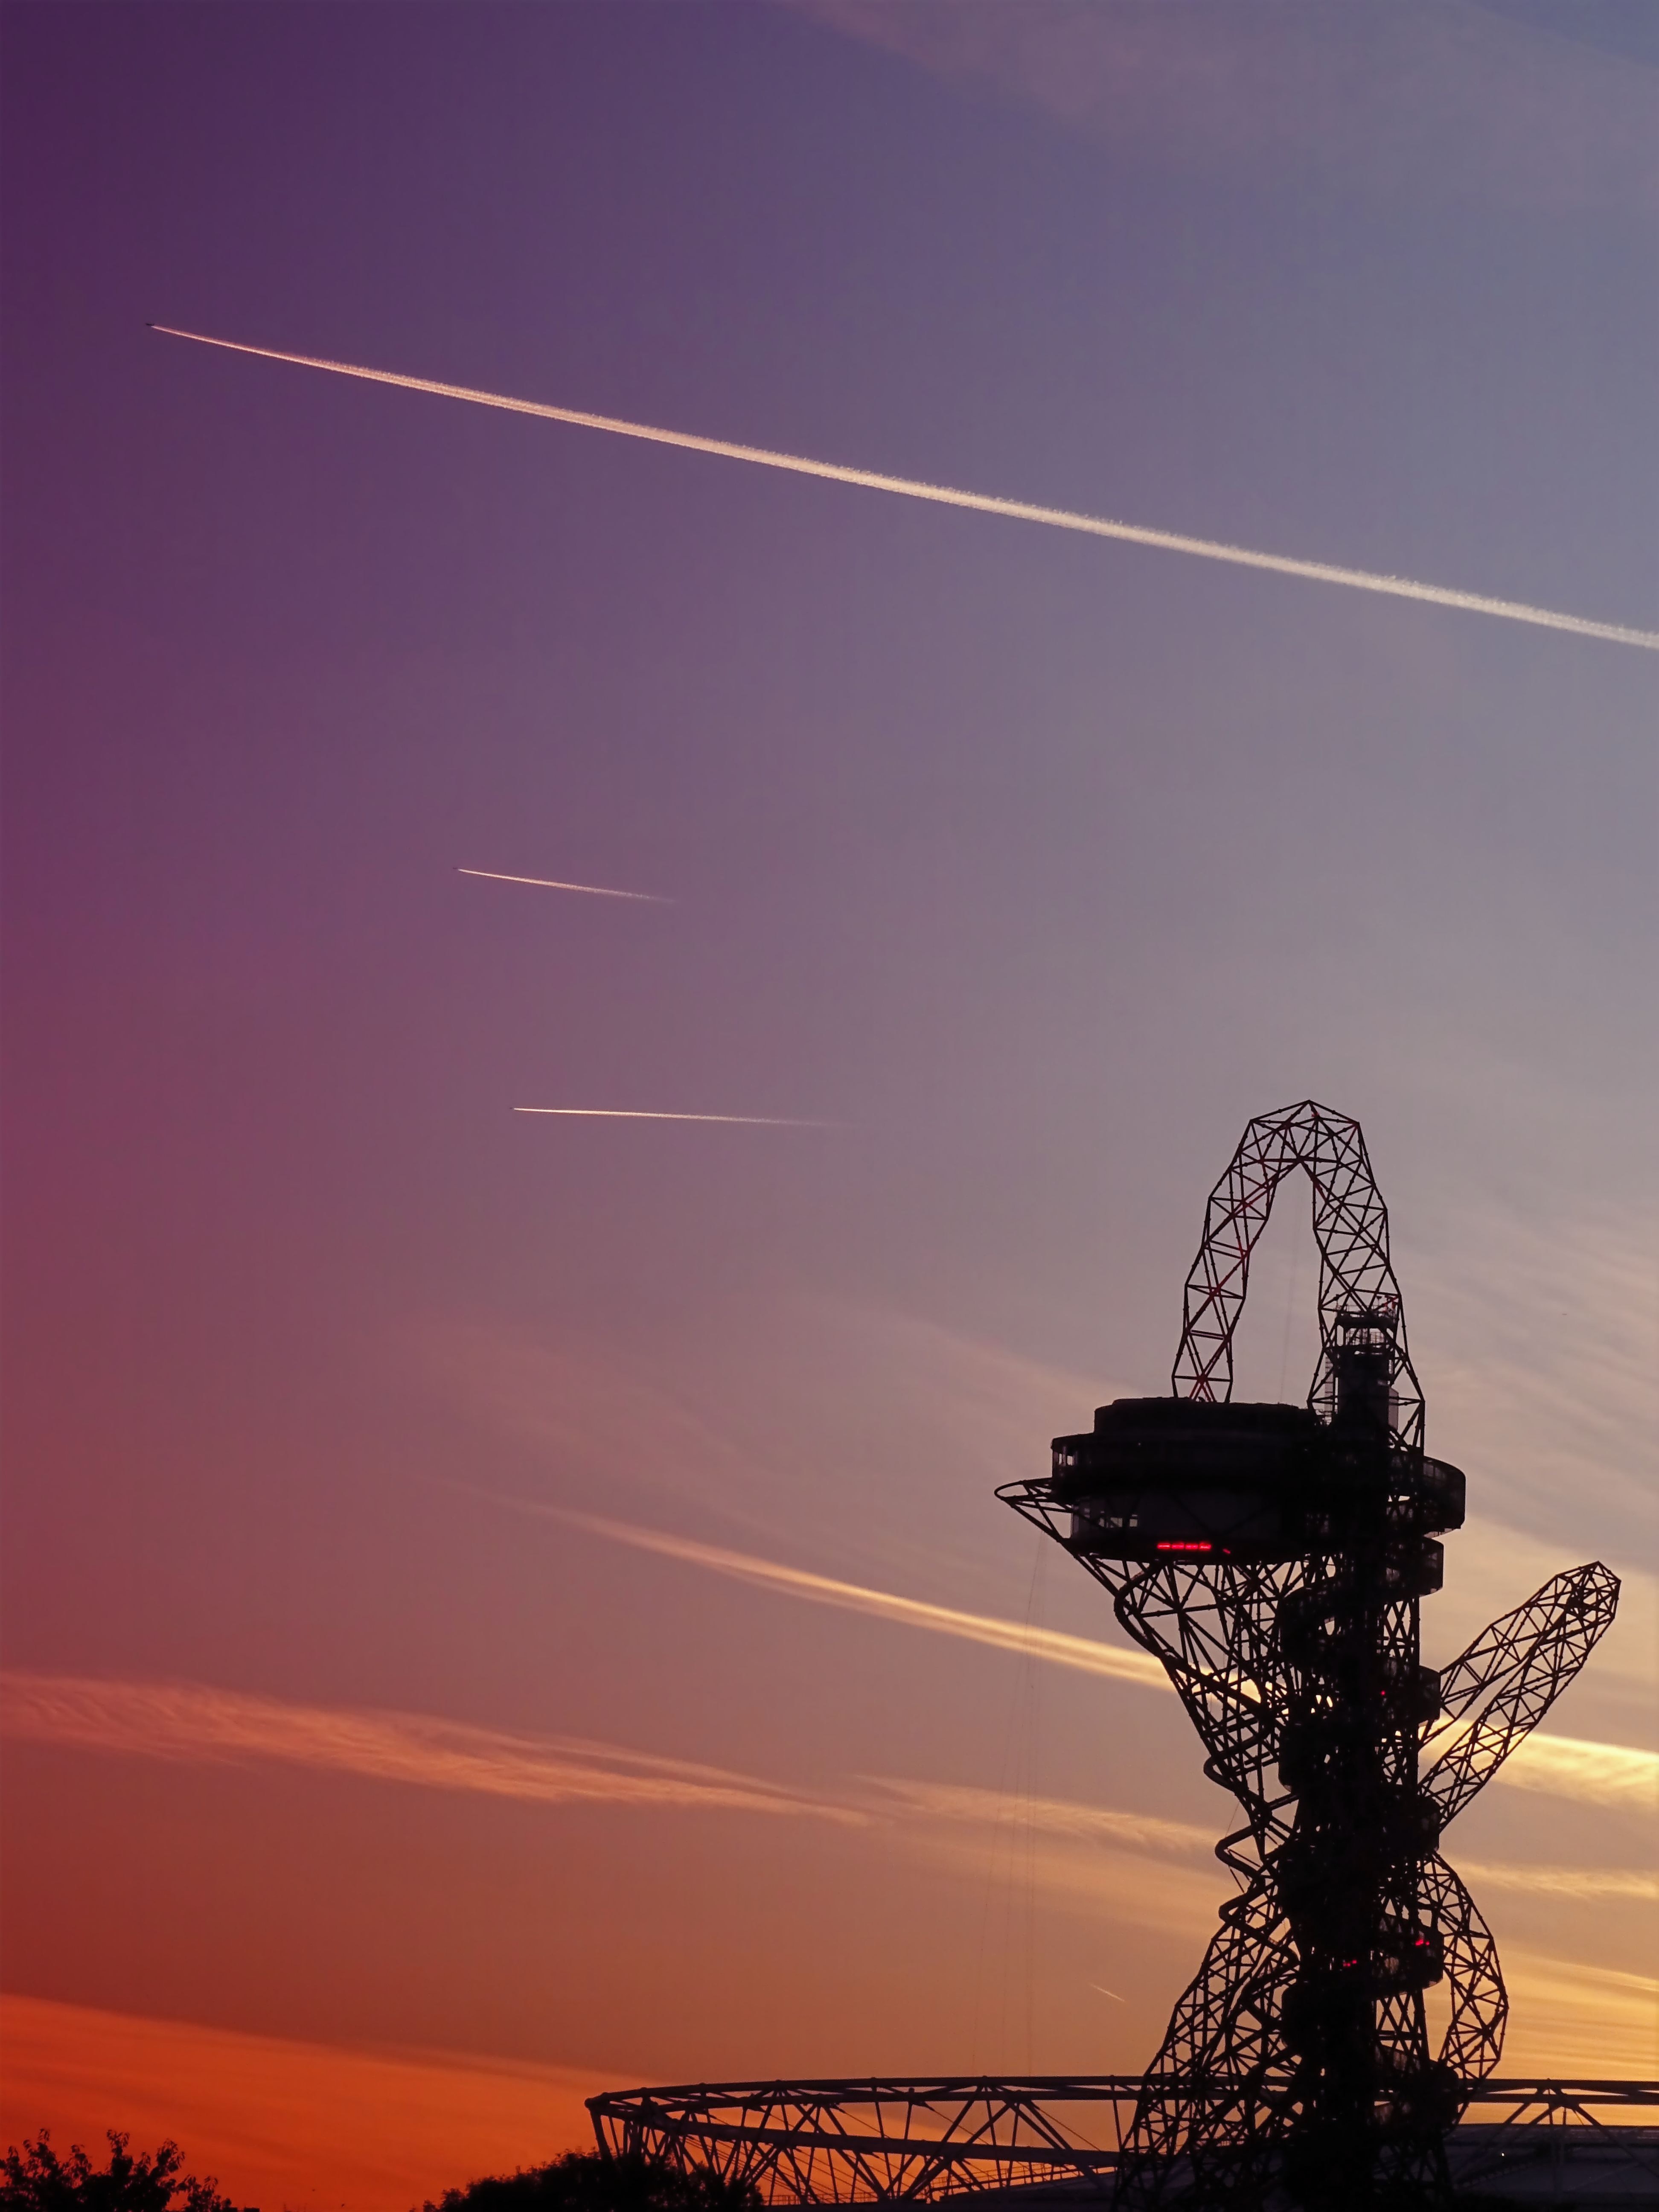
sky, cloud, dusk, dawn, sunset, sunrise, afterglow, evening, horizon, calm, meteorological phenomenon, tree